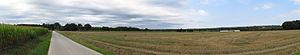
Lisière sud de la forêt.
La forêt de Lanouée est une forêt française située en Bretagne, essentiellement dans le Morbihan. D'une superficie de presque 4 000 hectares, elle est le deuxième plus grand massif forestier de la région Bretagne, après la forêt de Paimpont.